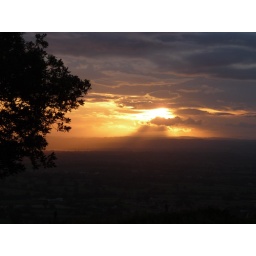
Sometimes widening the view of the Coaley Peak tree is irresistible, especially when this golden light is spilling over the vale.